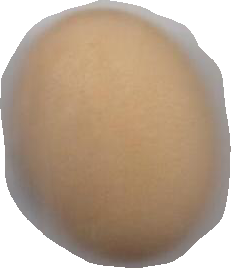
Variety: Anjasmoro